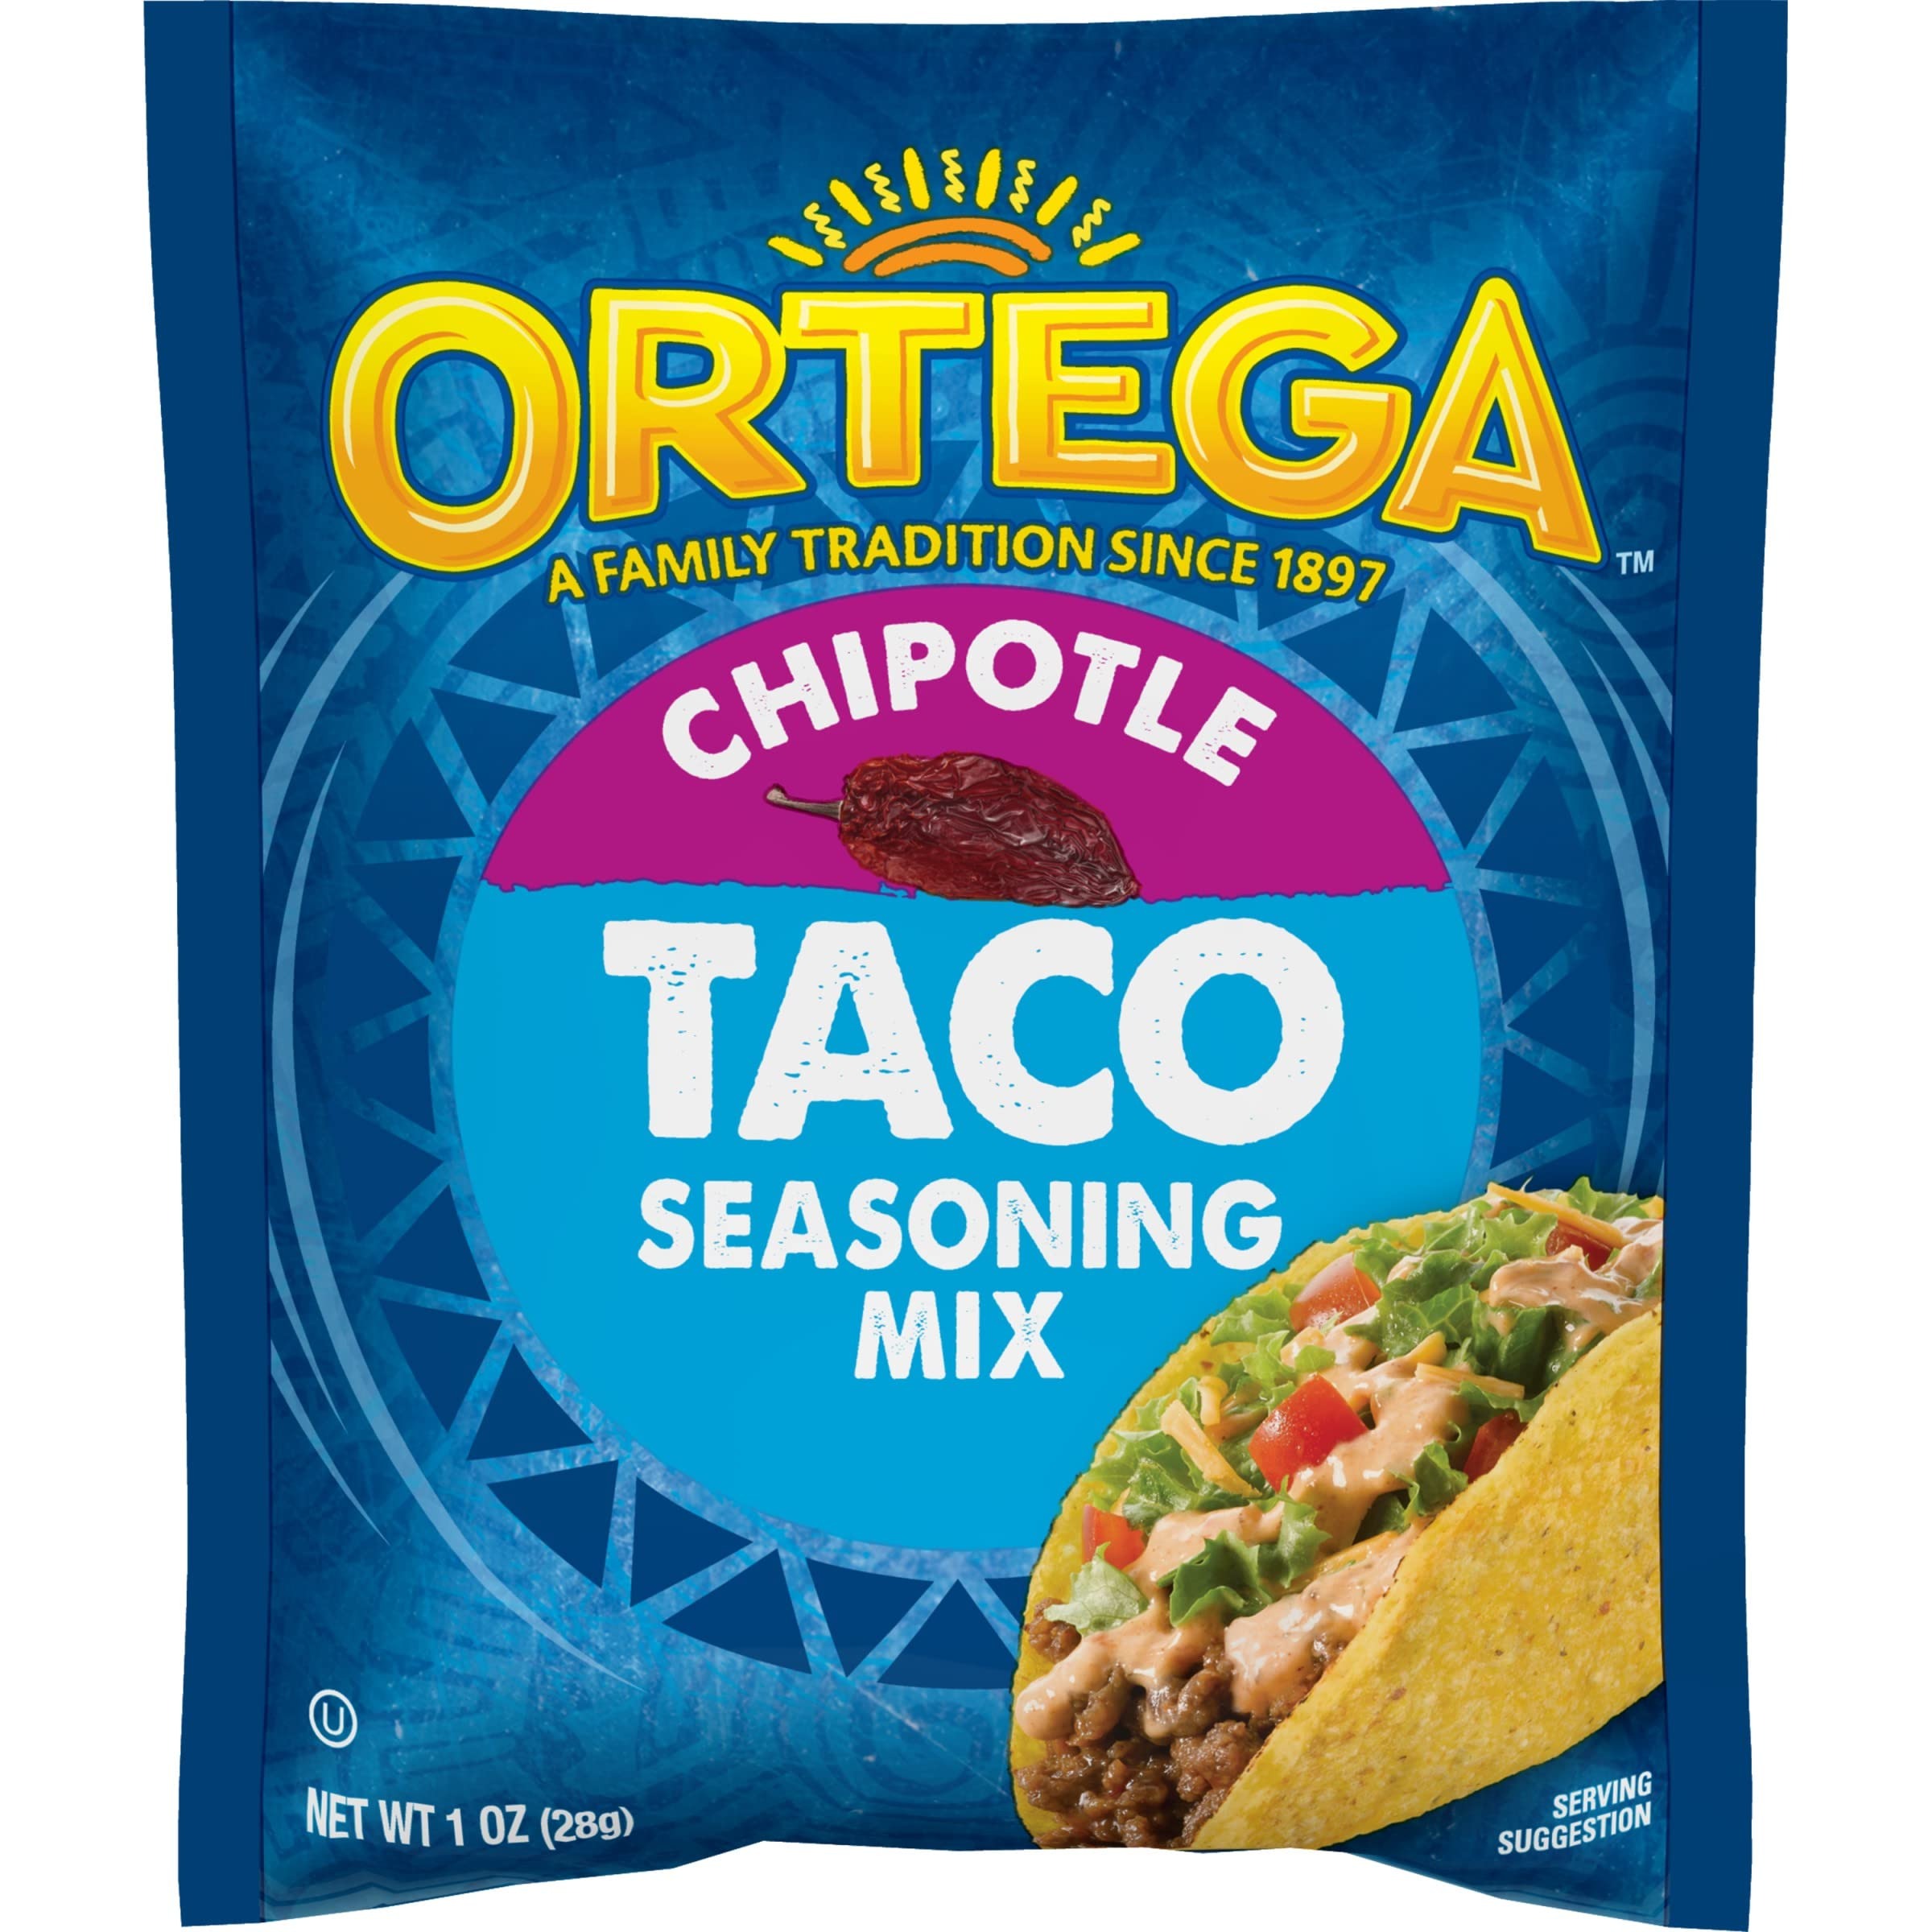
Item Name: Ortega Seasoning Mix, Chipotle, 1 Ounce (Pack of 12)
Bullet Point 1: Enjoy Ortega's Chipotle, the perfect solution to add a smokey flair to your tacos!
Bullet Point 2: Ortega's Taco Seasonings are made with the highest quality ingredients, and use a unique blend of spices to provide a true authentic Mexican eating experience
Bullet Point 3: Our seasonings are sure to please the whole family!
Bullet Point 4: Perfect for taco night
Bullet Point 5: Mexican meals made easy
Value: 12.0
Unit: Ounce

Price: 28.1